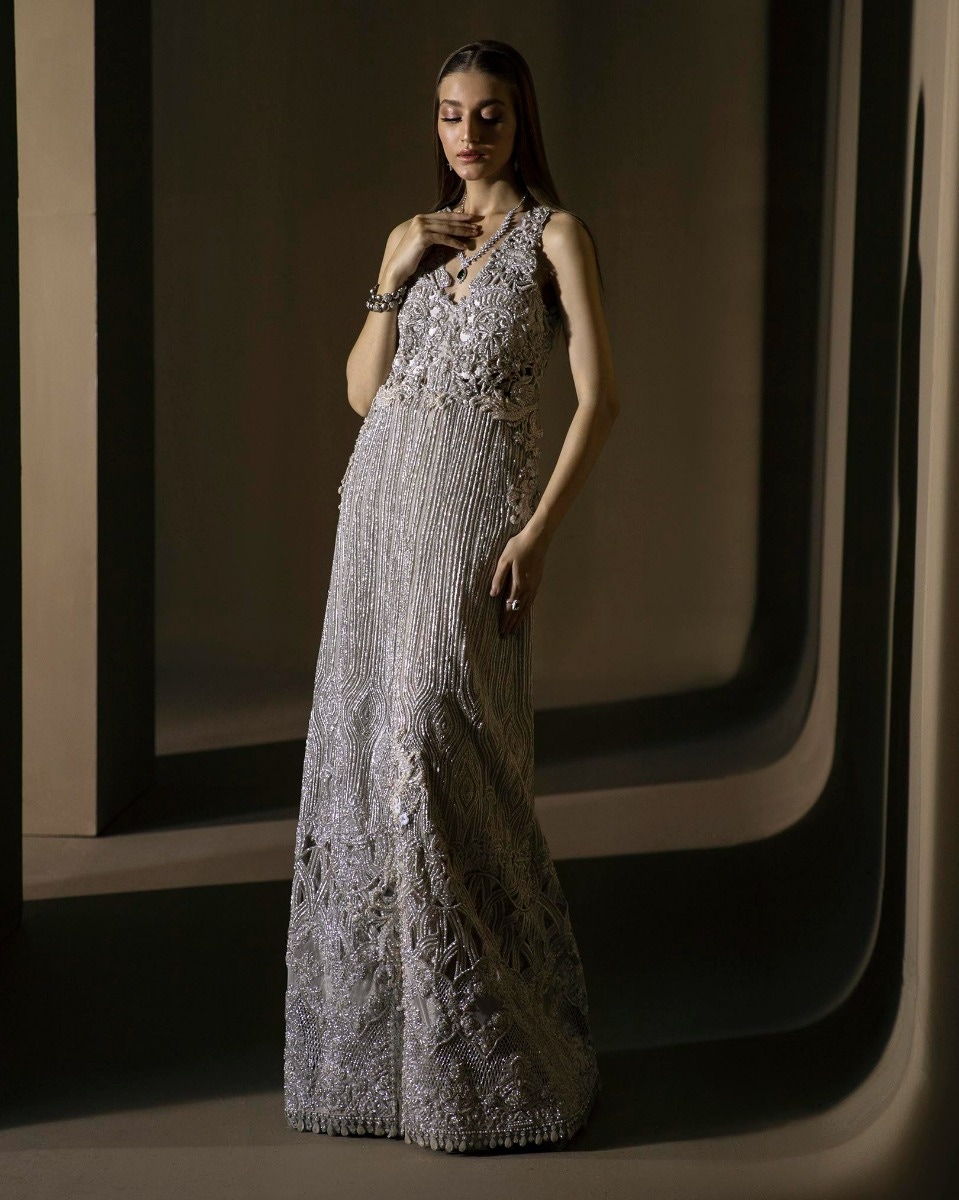
silver beaded gown